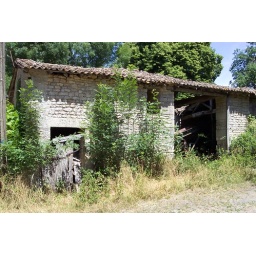
It was quite a mess, the roof was in and there was a tree growing in the middle of it!